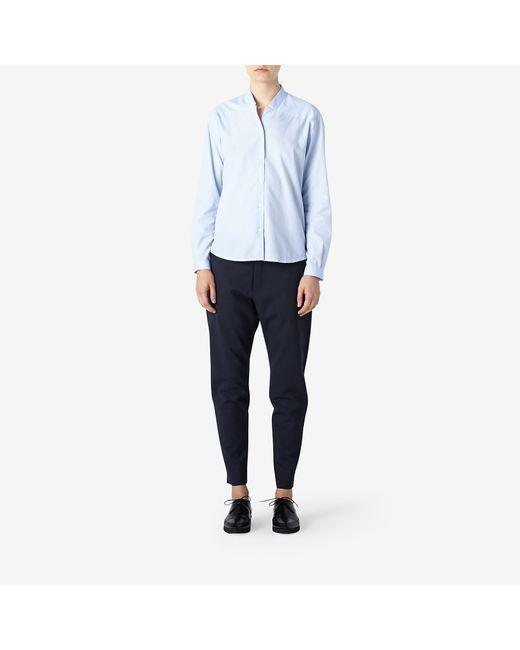
Lässiges Ensemble hellblaues Hemd und schwarze Hose